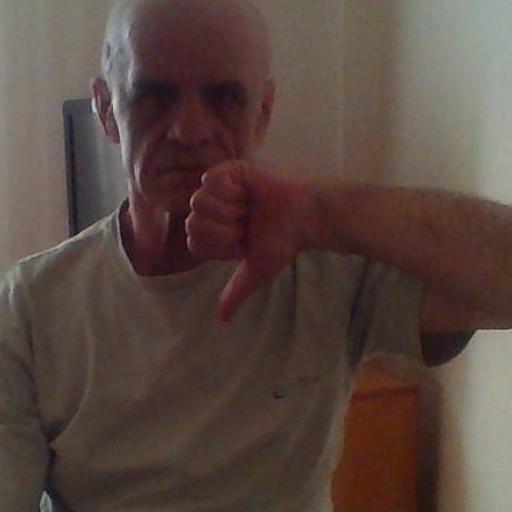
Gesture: dislike